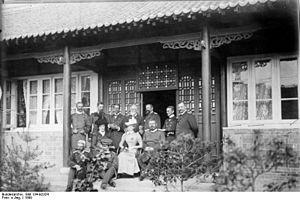
Albert Guillaume Henri de Prusse, prince de Prusse et d’Allemagne, est né le 14 août 1862 à Berlin et est décédé le 20 avril 1929 au manoir de Hemmelmark. Fils de l'empereur Frédéric III d'Allemagne et de la princesse Victoria du Royaume-Uni, il est de trois ans le frère cadet du Kaiser Guillaume II.